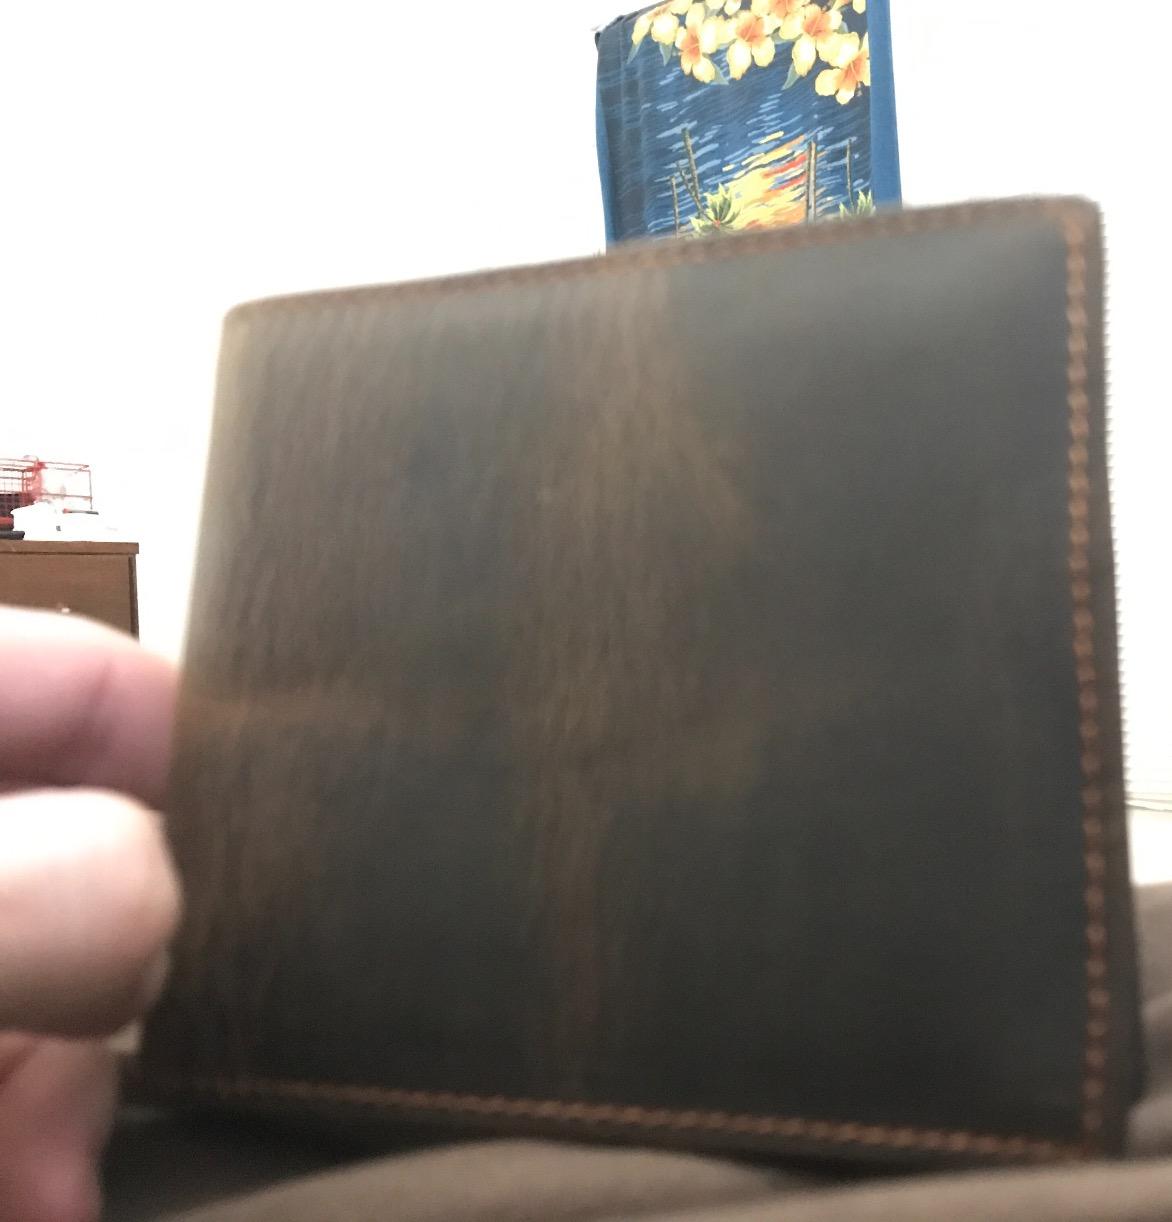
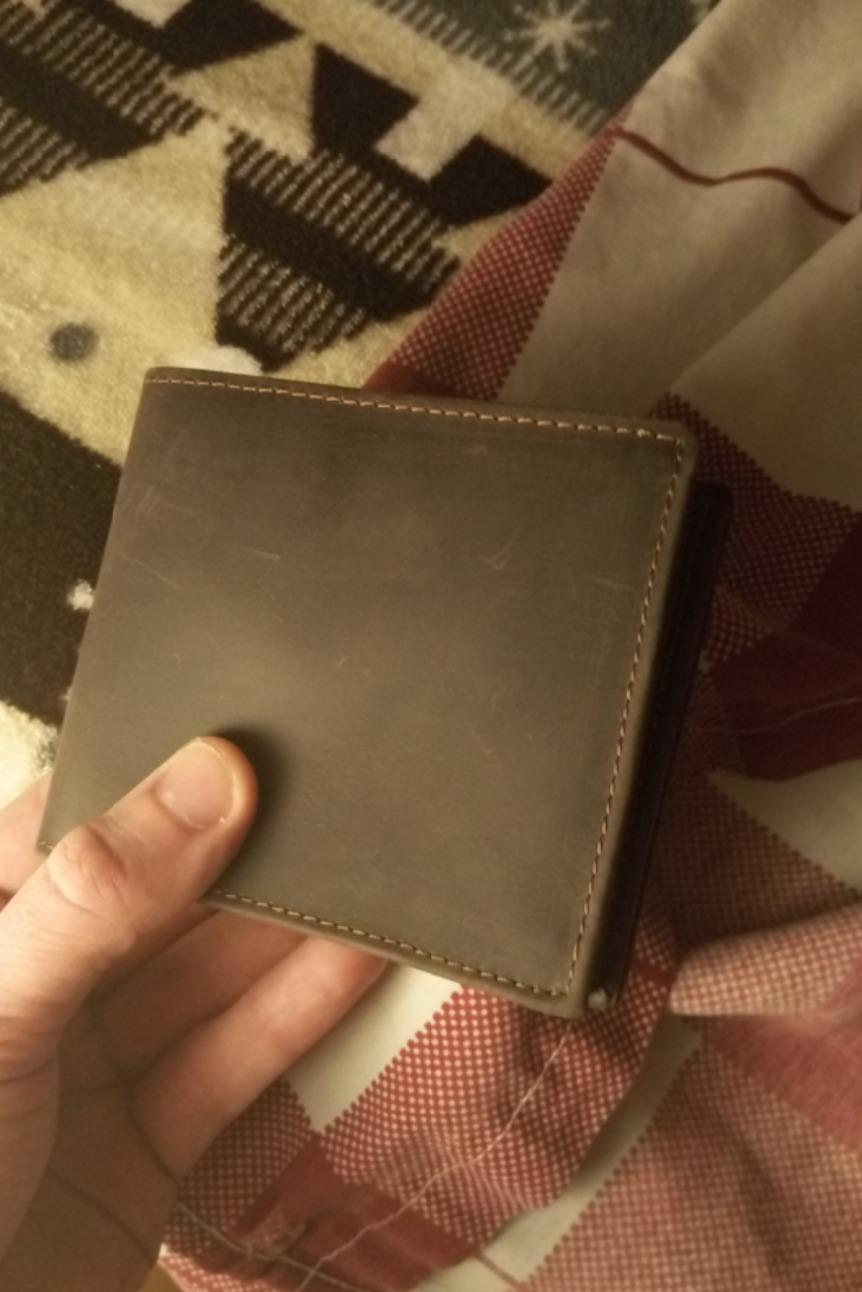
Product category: accessories_wallet
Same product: yes